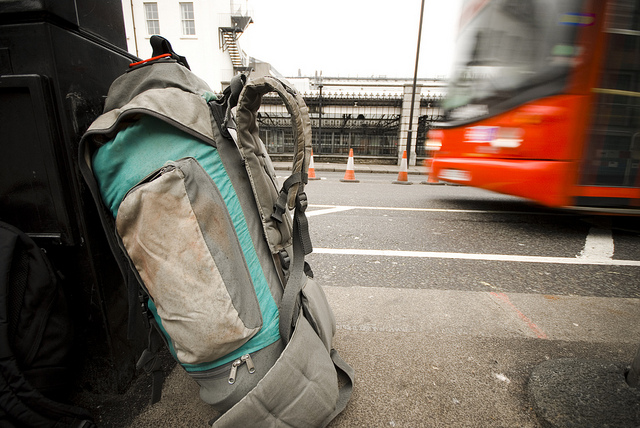
A red bus driving past a piece of luggage.

A suitcase and backpack are on the curb with a bus approaching.